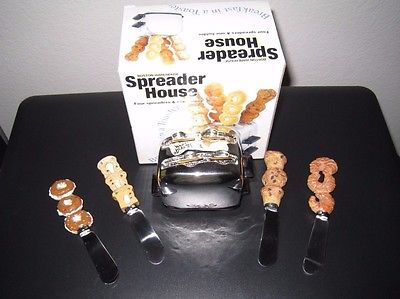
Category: toaster